John Ratzenberger

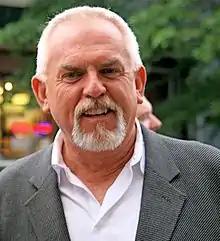
Ratzenberger at the 2008 Rhode Island International Film Festival

Ratzenberger lived in London for 10 years. Since 1994, he has lived in Vashon, Washington. Ratzenberger married Georgia Stiny in 1984; during their 20-year marriage they had two children together before divorcing in 2004. He then married Julie Blichfeldt in November 2012.